Agriolimacidae

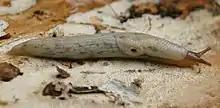
This view of the right side of "Deroceras praecox" clearly shows the position of its pneumostome.

Most slugs in the family Agriolimacidae are rather small; only a few (in the genera" Mesolimax" and "Krynickillus") are larger. Most are not more than 50 mm long. The mantle is usually large, occupying approximately 1/3 of the entire body length, situated in the anterior part of the body. The pneumostome is clearly postmedial. The surface of the mantle in living slugs is covered in concentric, mobile wrinkles. In addition sometimes there is a shallow, poorly defined groove which runs above the pneumostome on the right side, not passing to the left.